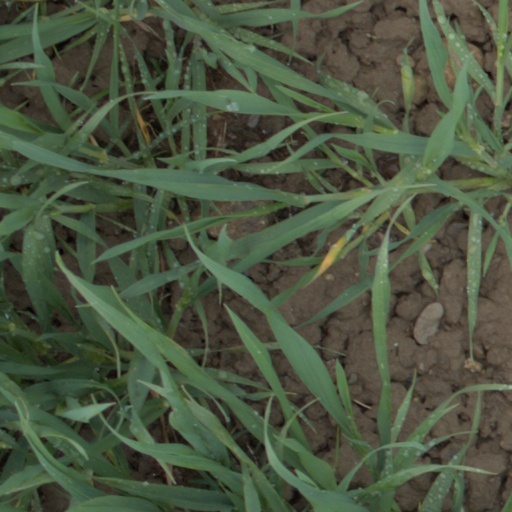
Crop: wheat